Mariano Eduardo de Rivero y Ustáriz

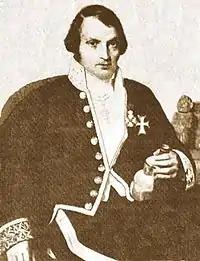
Rivero y Ustáriz in an undated portrait

Mariano Eduardo de Rivero y Ustáriz (12 October 1798 – 6 November 1857) was a prominent Peruvian scientist, geologist, mineralogist, chemist, archaeologist, politician, and diplomat. His publications on the discovery of Humboldtine (an iron-oxalate), which demonstrated the existence of organic minerals; on deposits of copper and sodium nitrate (saltpeter) near Tarapacá in the Atacama Desert; and on the industrial potential of guano and coal in Peru were forward-looking. He is considered a pioneer of mining education in South America and one of the most notable Peruvian scientists of the 19th century.